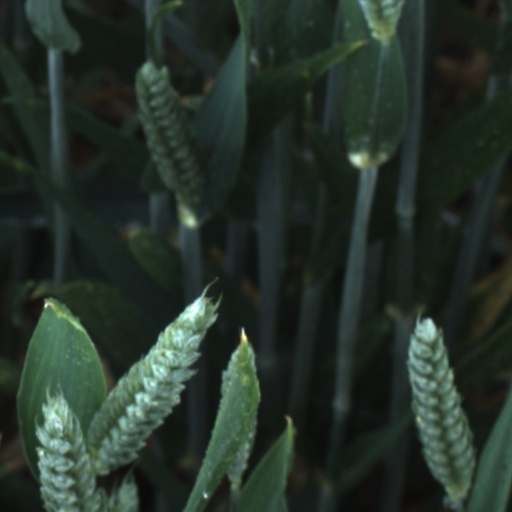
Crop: wheat